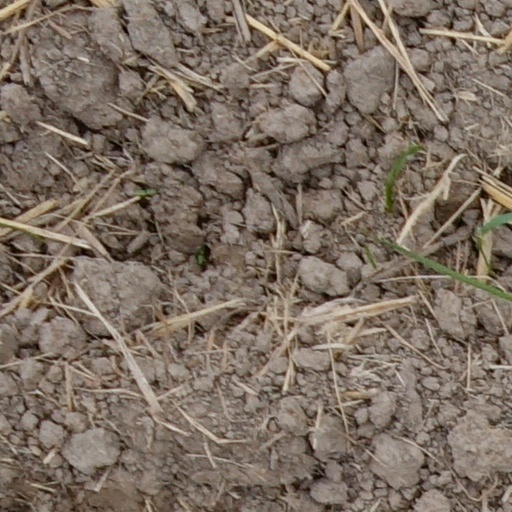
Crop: wheat